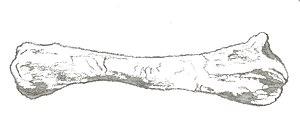
La formation de Dashanpu est une formation géologique chinoise d'âge Jurassique moyen, soit il y a entre 174,1 ± 1,0 et 163,5 ± 1,0 Ma. Cette formation est célèbre pour les fossiles qu'elle renferme et, en particulier, ses dinosaures.